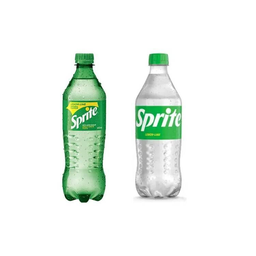
Label: bottles